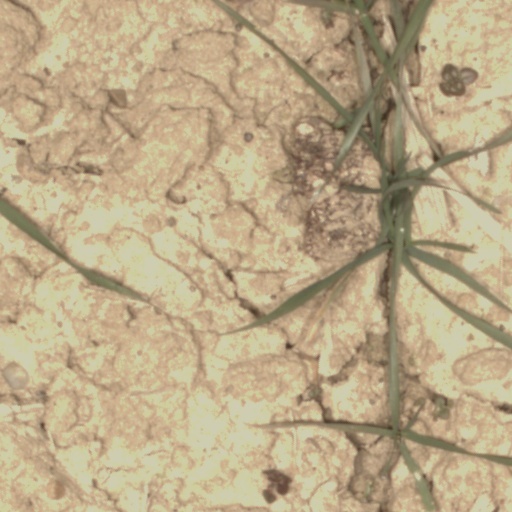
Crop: wheat